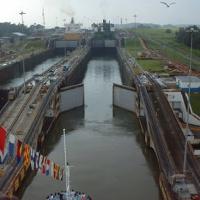
Weather: cloudy or overcast